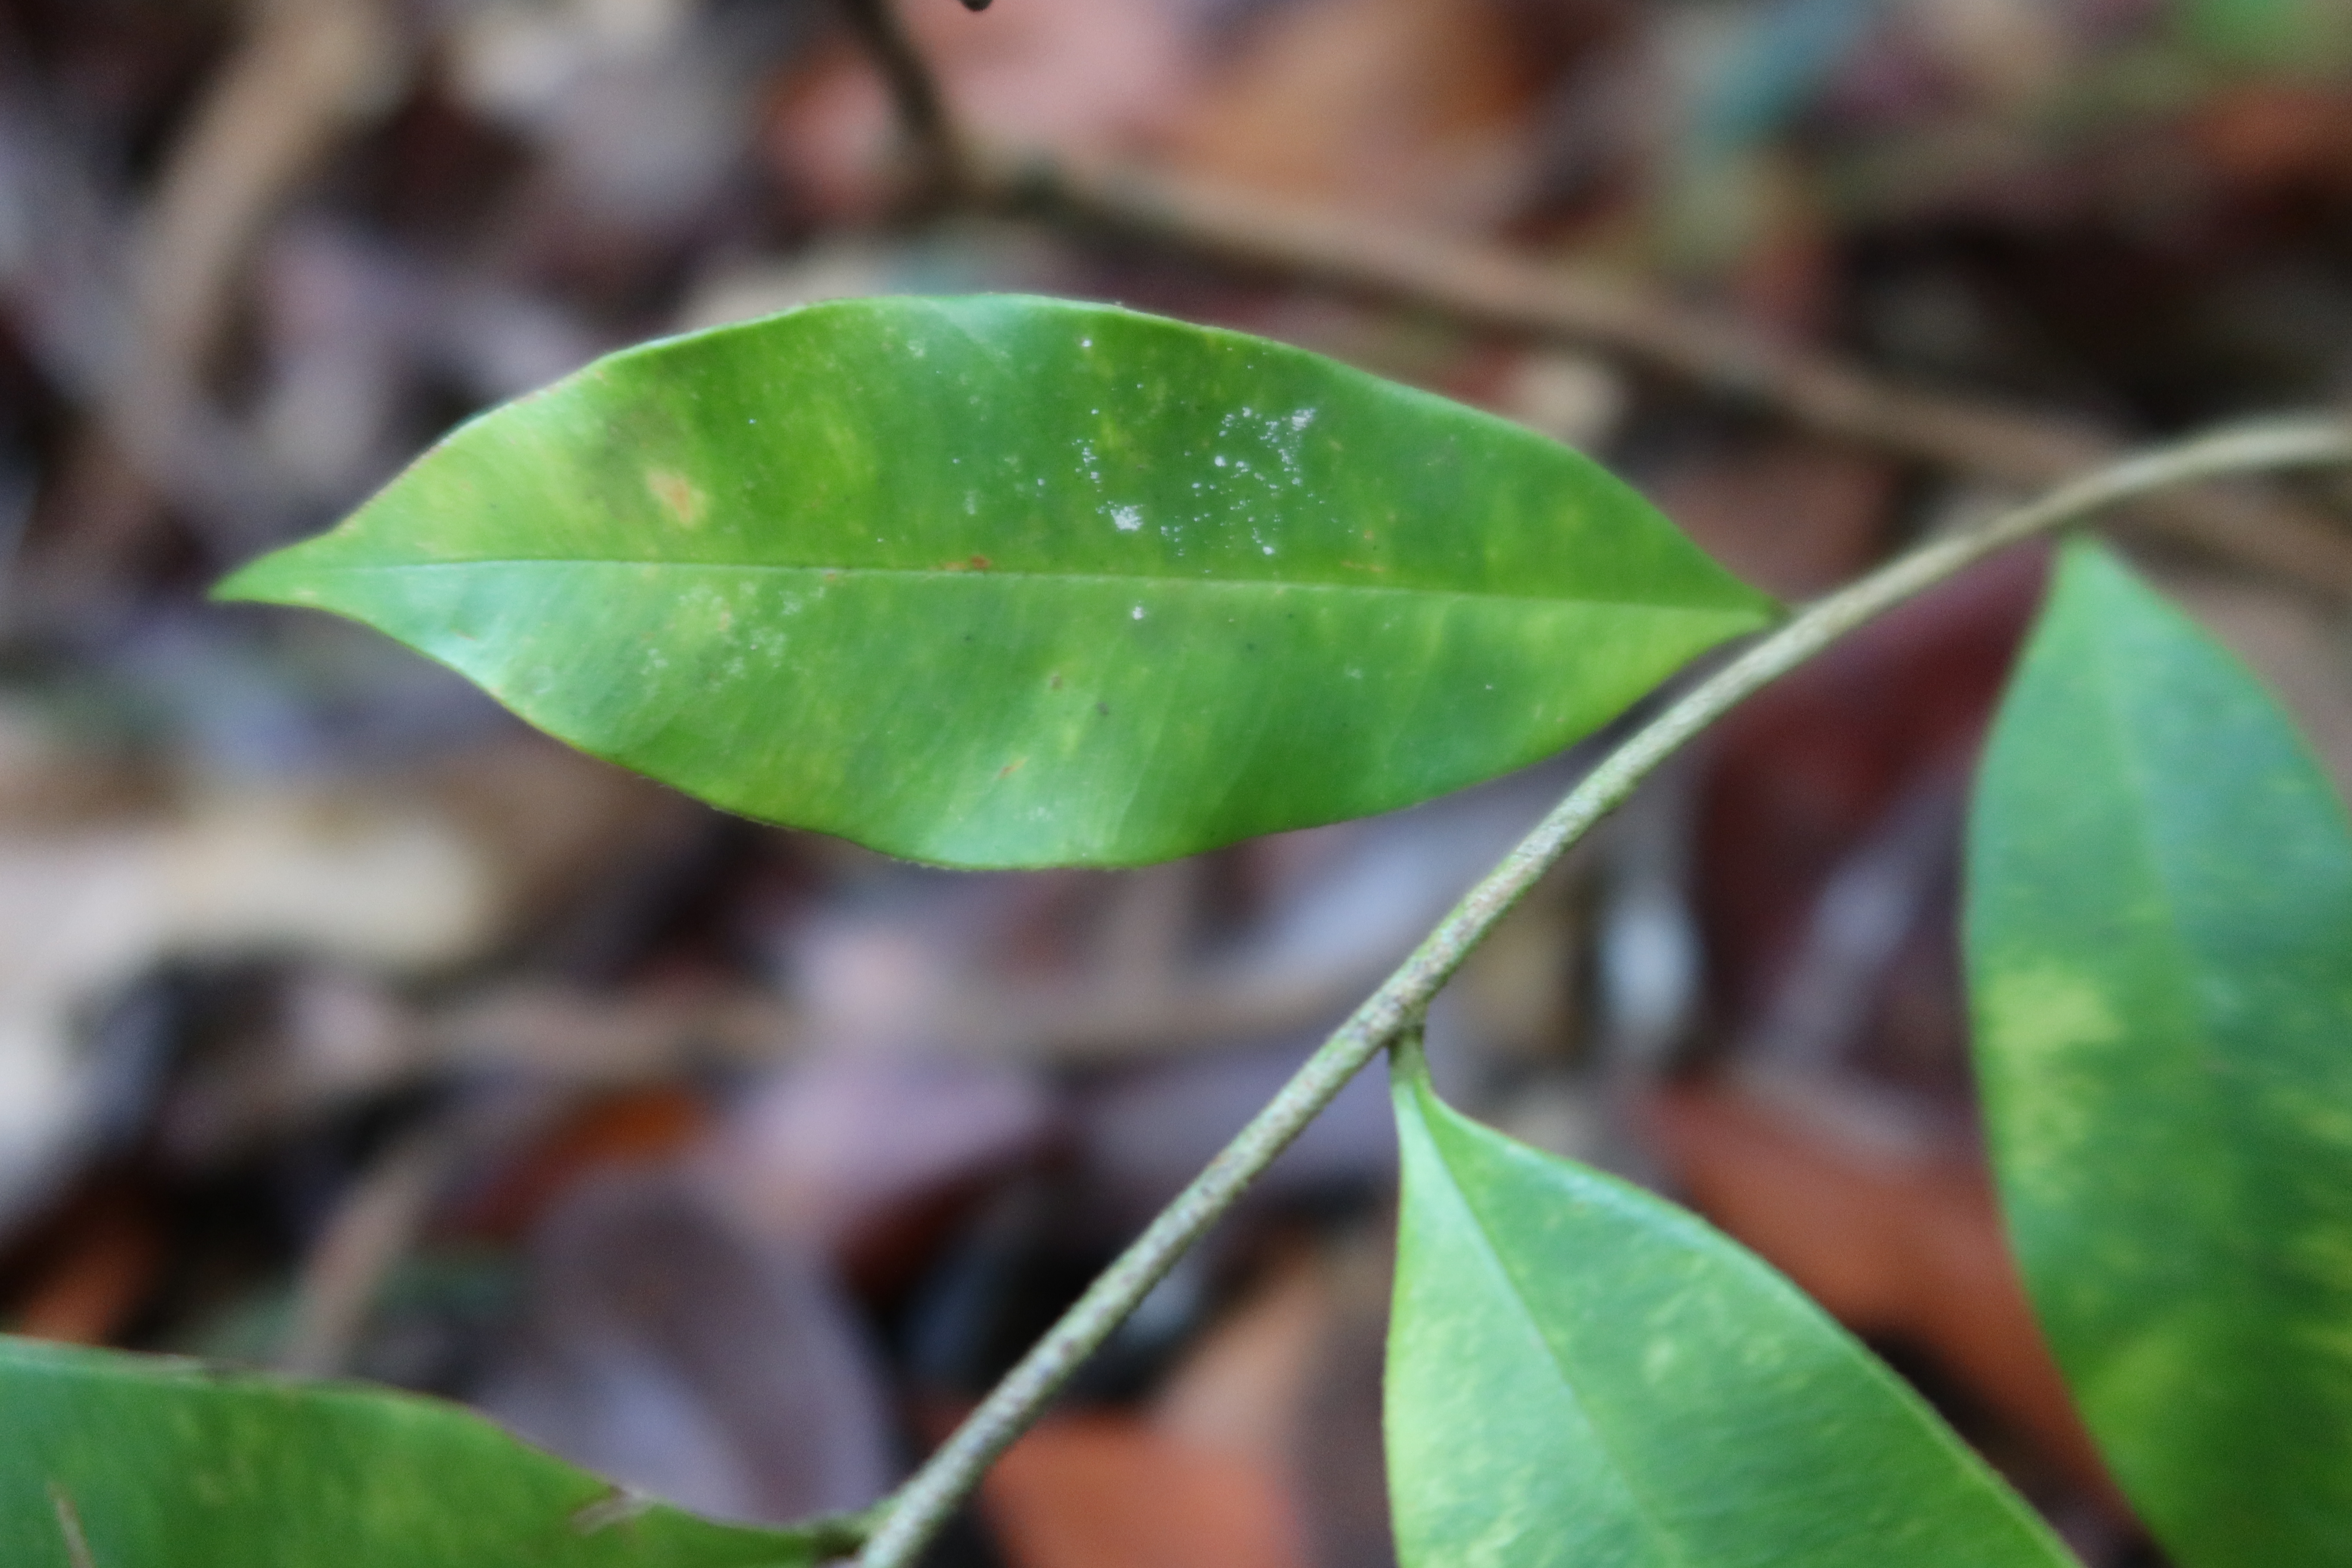
Label: Mealy bugs